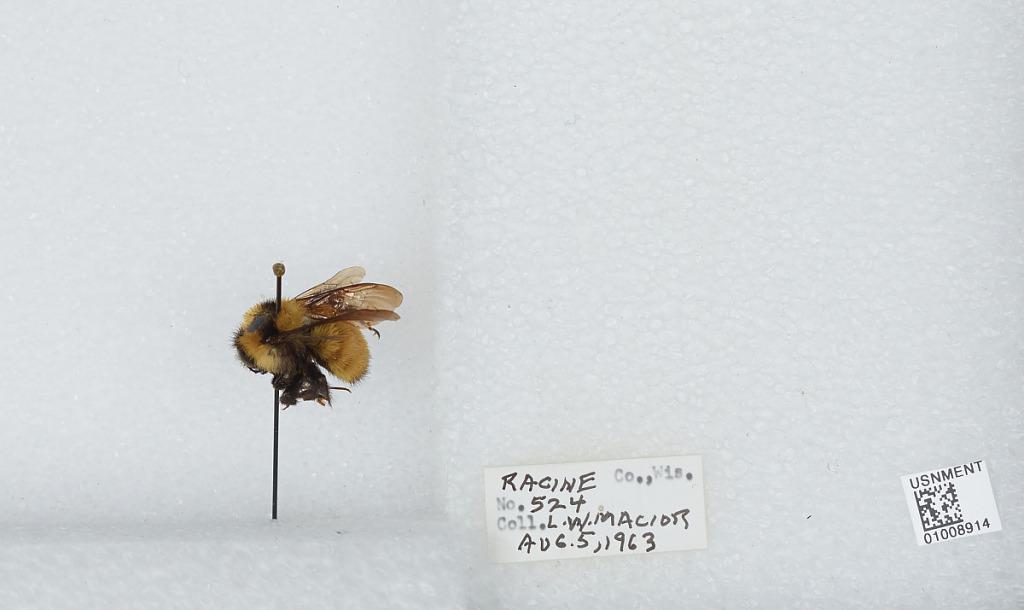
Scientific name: Bombus (Fervidobombus) fervidus fervidus (Fabricius)
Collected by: L. Macior
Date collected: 1963-8-5
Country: United States
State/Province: Wisconsin
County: Racine
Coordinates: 42.78, -87.76